Pakistan–United States relations

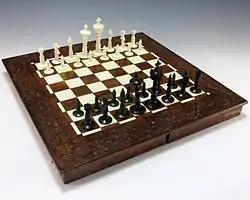
In 1975, Zulfikar Ali Bhutto gifted a carved ivory set of chess to the United States President Gerald Ford.

Economic aid to Pakistan was further increased by the United States through the consortium companies. West Pakistan's high rate of economic growth during this time period brought wide regard to Pakistan as a model of successful implementation of capitalism in a developing country; in 1964, GDP growth was 9.38%.